Willem van den Bundel

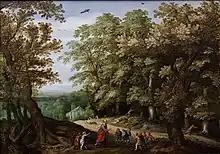
"The Prophet Elisha curses the children who mocked him"

Willem van den Bundel (1575–1655), was a Dutch Golden Age painter.